Mydoom

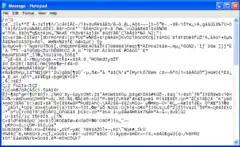
Example of a randomly generated file opened by Mydoom after execution

Mydoom was a computer worm that targeted computers running Microsoft Windows. It was first sighted on January 26, 2004. It became the fastest-spreading e-mail worm ever, exceeding previous records set by the Sobig worm and ILOVEYOU, a record which as of 2025 has yet to be surpassed.